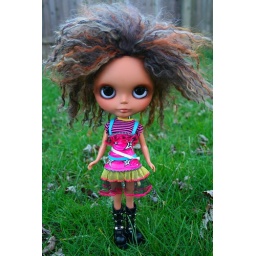
moxie girl dress with bhc boots. guen's hair by effiethedal, guen's makeup by happibug